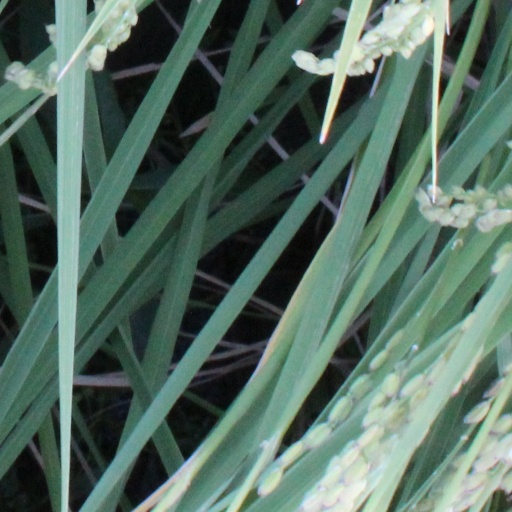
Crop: rice